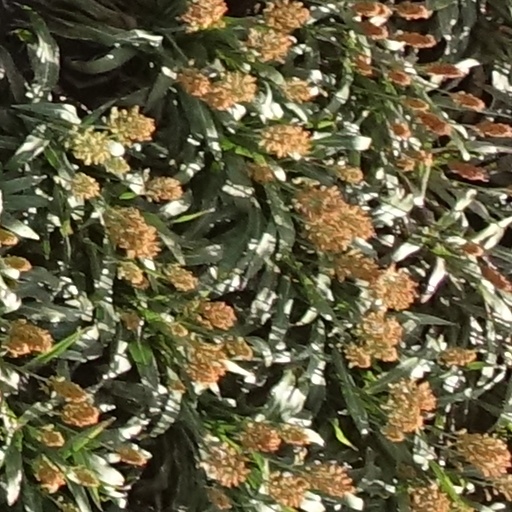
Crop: sorghum